Urban rail transit in Canada

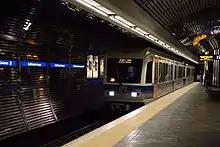
An Edmonton LRT train at Bay/Enterprise Square station

Calgary Transit's CTrain network started operation on May 25, 1981. the CTrain has the second-highest weekday ridership of any light rail transit system in North America, surpassed only by Guadalajara light rail system in Mexico. The CTrain carried over 312,000 passengers per weekday in the fourth quarter of 2018. There are 45 stations in operation in the CTrain system. After starting by running on one leg in 1981, the system has expanded and now has four legs radiating out into Calgary's suburbs in different directions. The legs have been organized into two routes (identified as the Red Line and the Blue Line) that connect the four legs via shared tracks in a downtown transit mall. The existing four legs of the system, as built in chronological order, are the south leg (1981), the northeast leg (1985), the northwest leg (1987), and the west leg (2012).